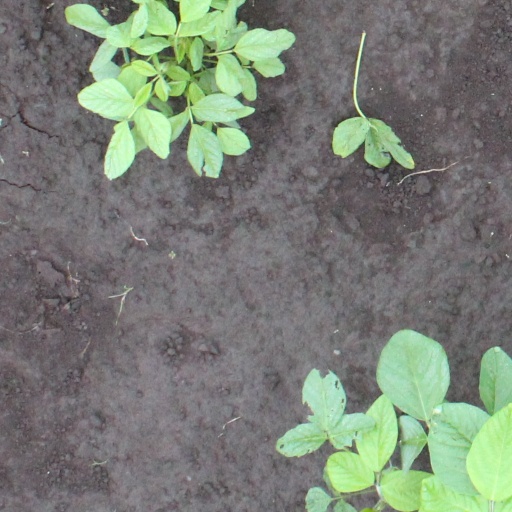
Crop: soybean